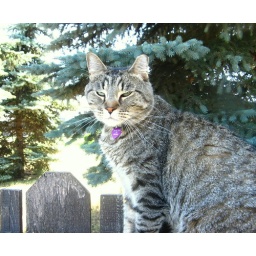
sitting on the fence outside just hanging out in the yard with me..